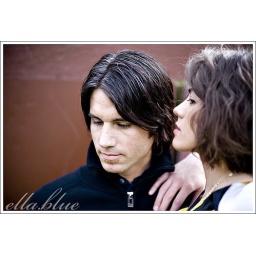
Shawna with guy against red wall